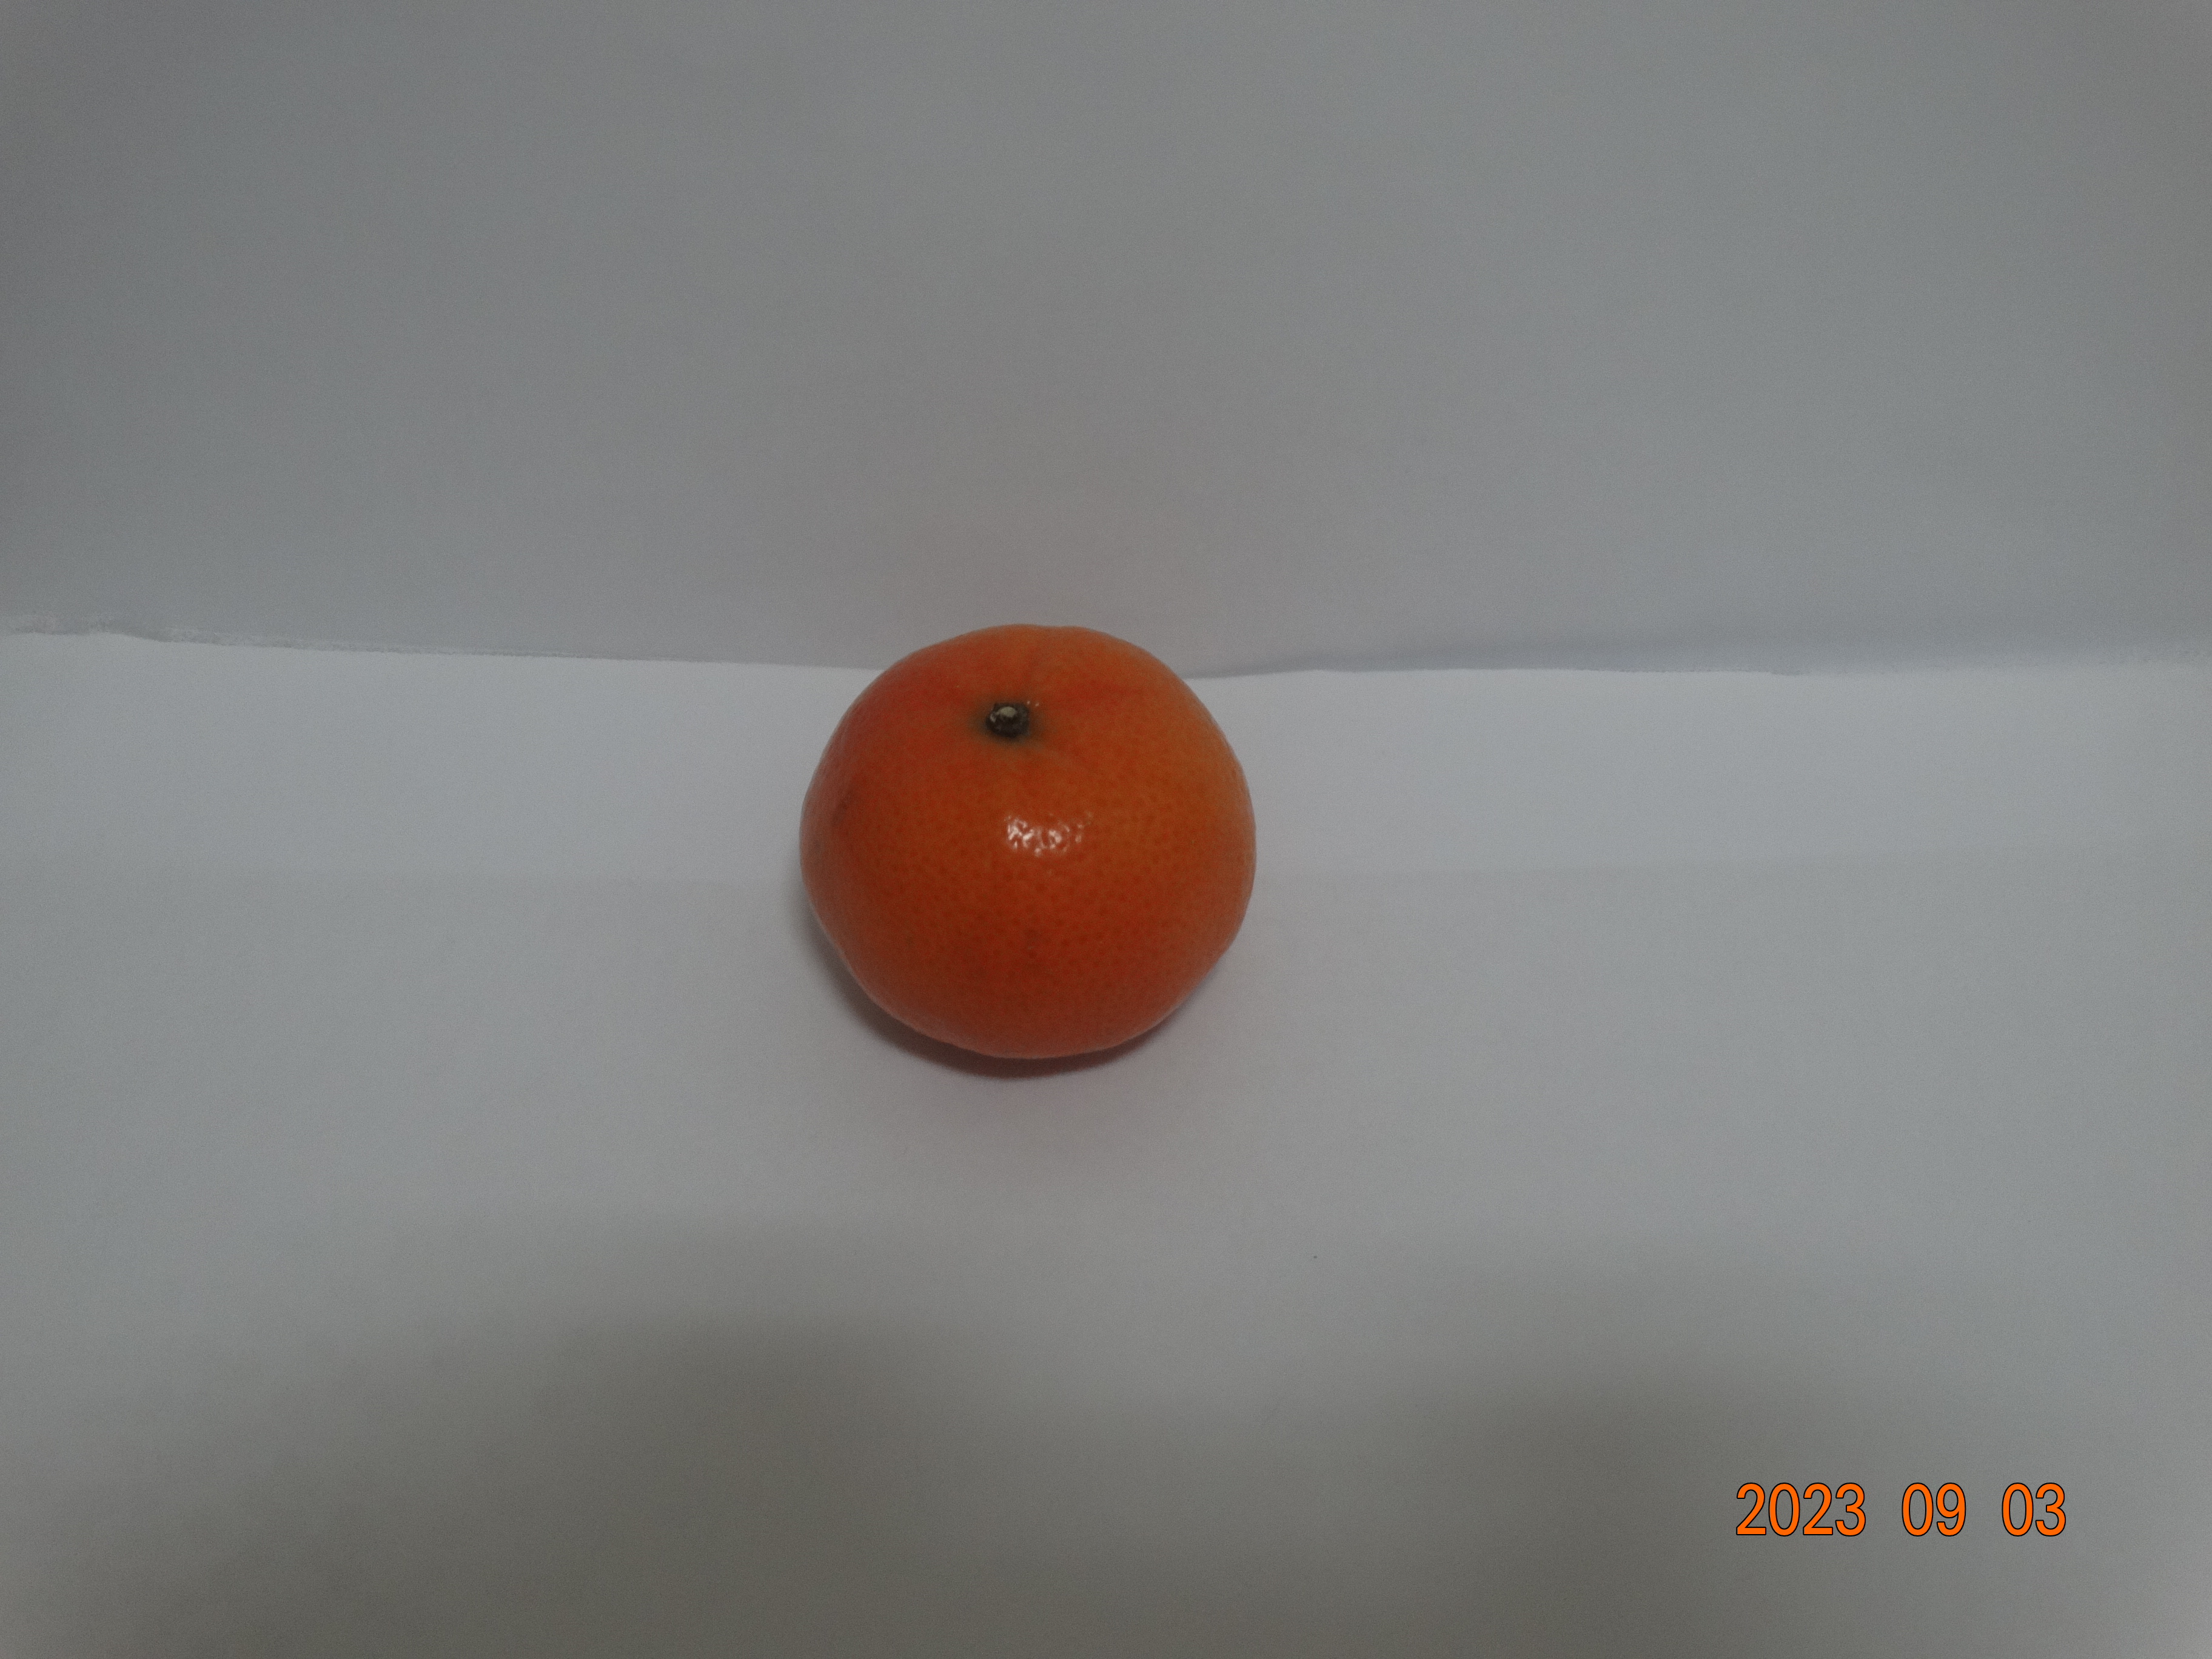
Citrus fruit variety: tangerine